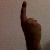
The image shows a hand gesture representing the number 1 in Indian Sign Language.